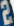
Number: 2